Baiyoke Tower II

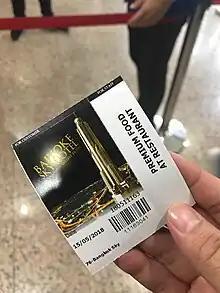
Baiyoke Tower II pass

In Bangkok and its vicinity, analog TV broadcasting from the Baiyoke Tower II has been shut down on June 16, 2018 at midnight (Thai PBS), July 16, 2018 at 6:30 PM (MCOT HD), and midnight (NBT) and March 26, 2020 at midnight (Channel 3 HD)